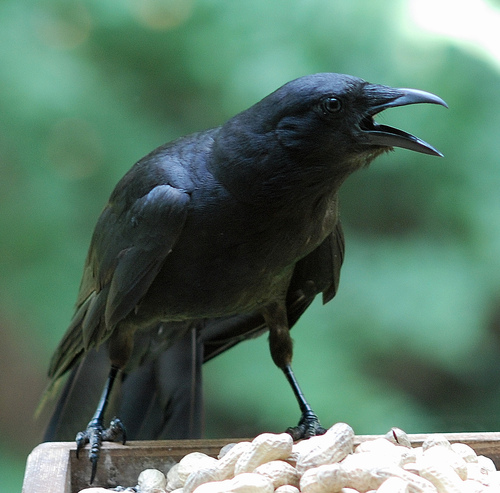
this all-black bird has a medium lenth, curved beak and longer tail.
this bird is shiny black in color, and has a black beak with a black eye ring.
this is an all black bird with black feet and a black pointed beak.
this large bird is jet black with a thin, curved black beak.
medium black bird with long black tarsus and medium to long black beak
this bird is completely black in color. it has very small black eyes compared to the rest of its body. it also has a long black, pointy beak.
this particular bird has an entirely black body and large black bill
this bird has all black feathers, strong and long black legs, and a medium length black beak.
this very black bird has a long, skinny, yet curved bill.
this bird is black in color, and has a curved black beak.
Species: American Crow